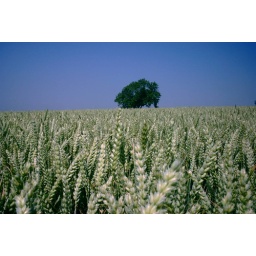
Solitary tree in wheat field